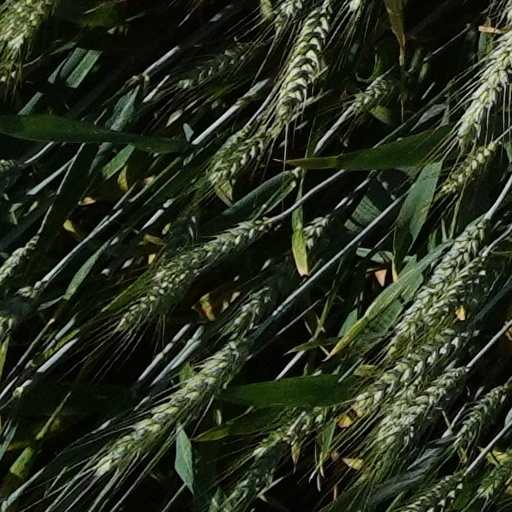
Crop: wheat